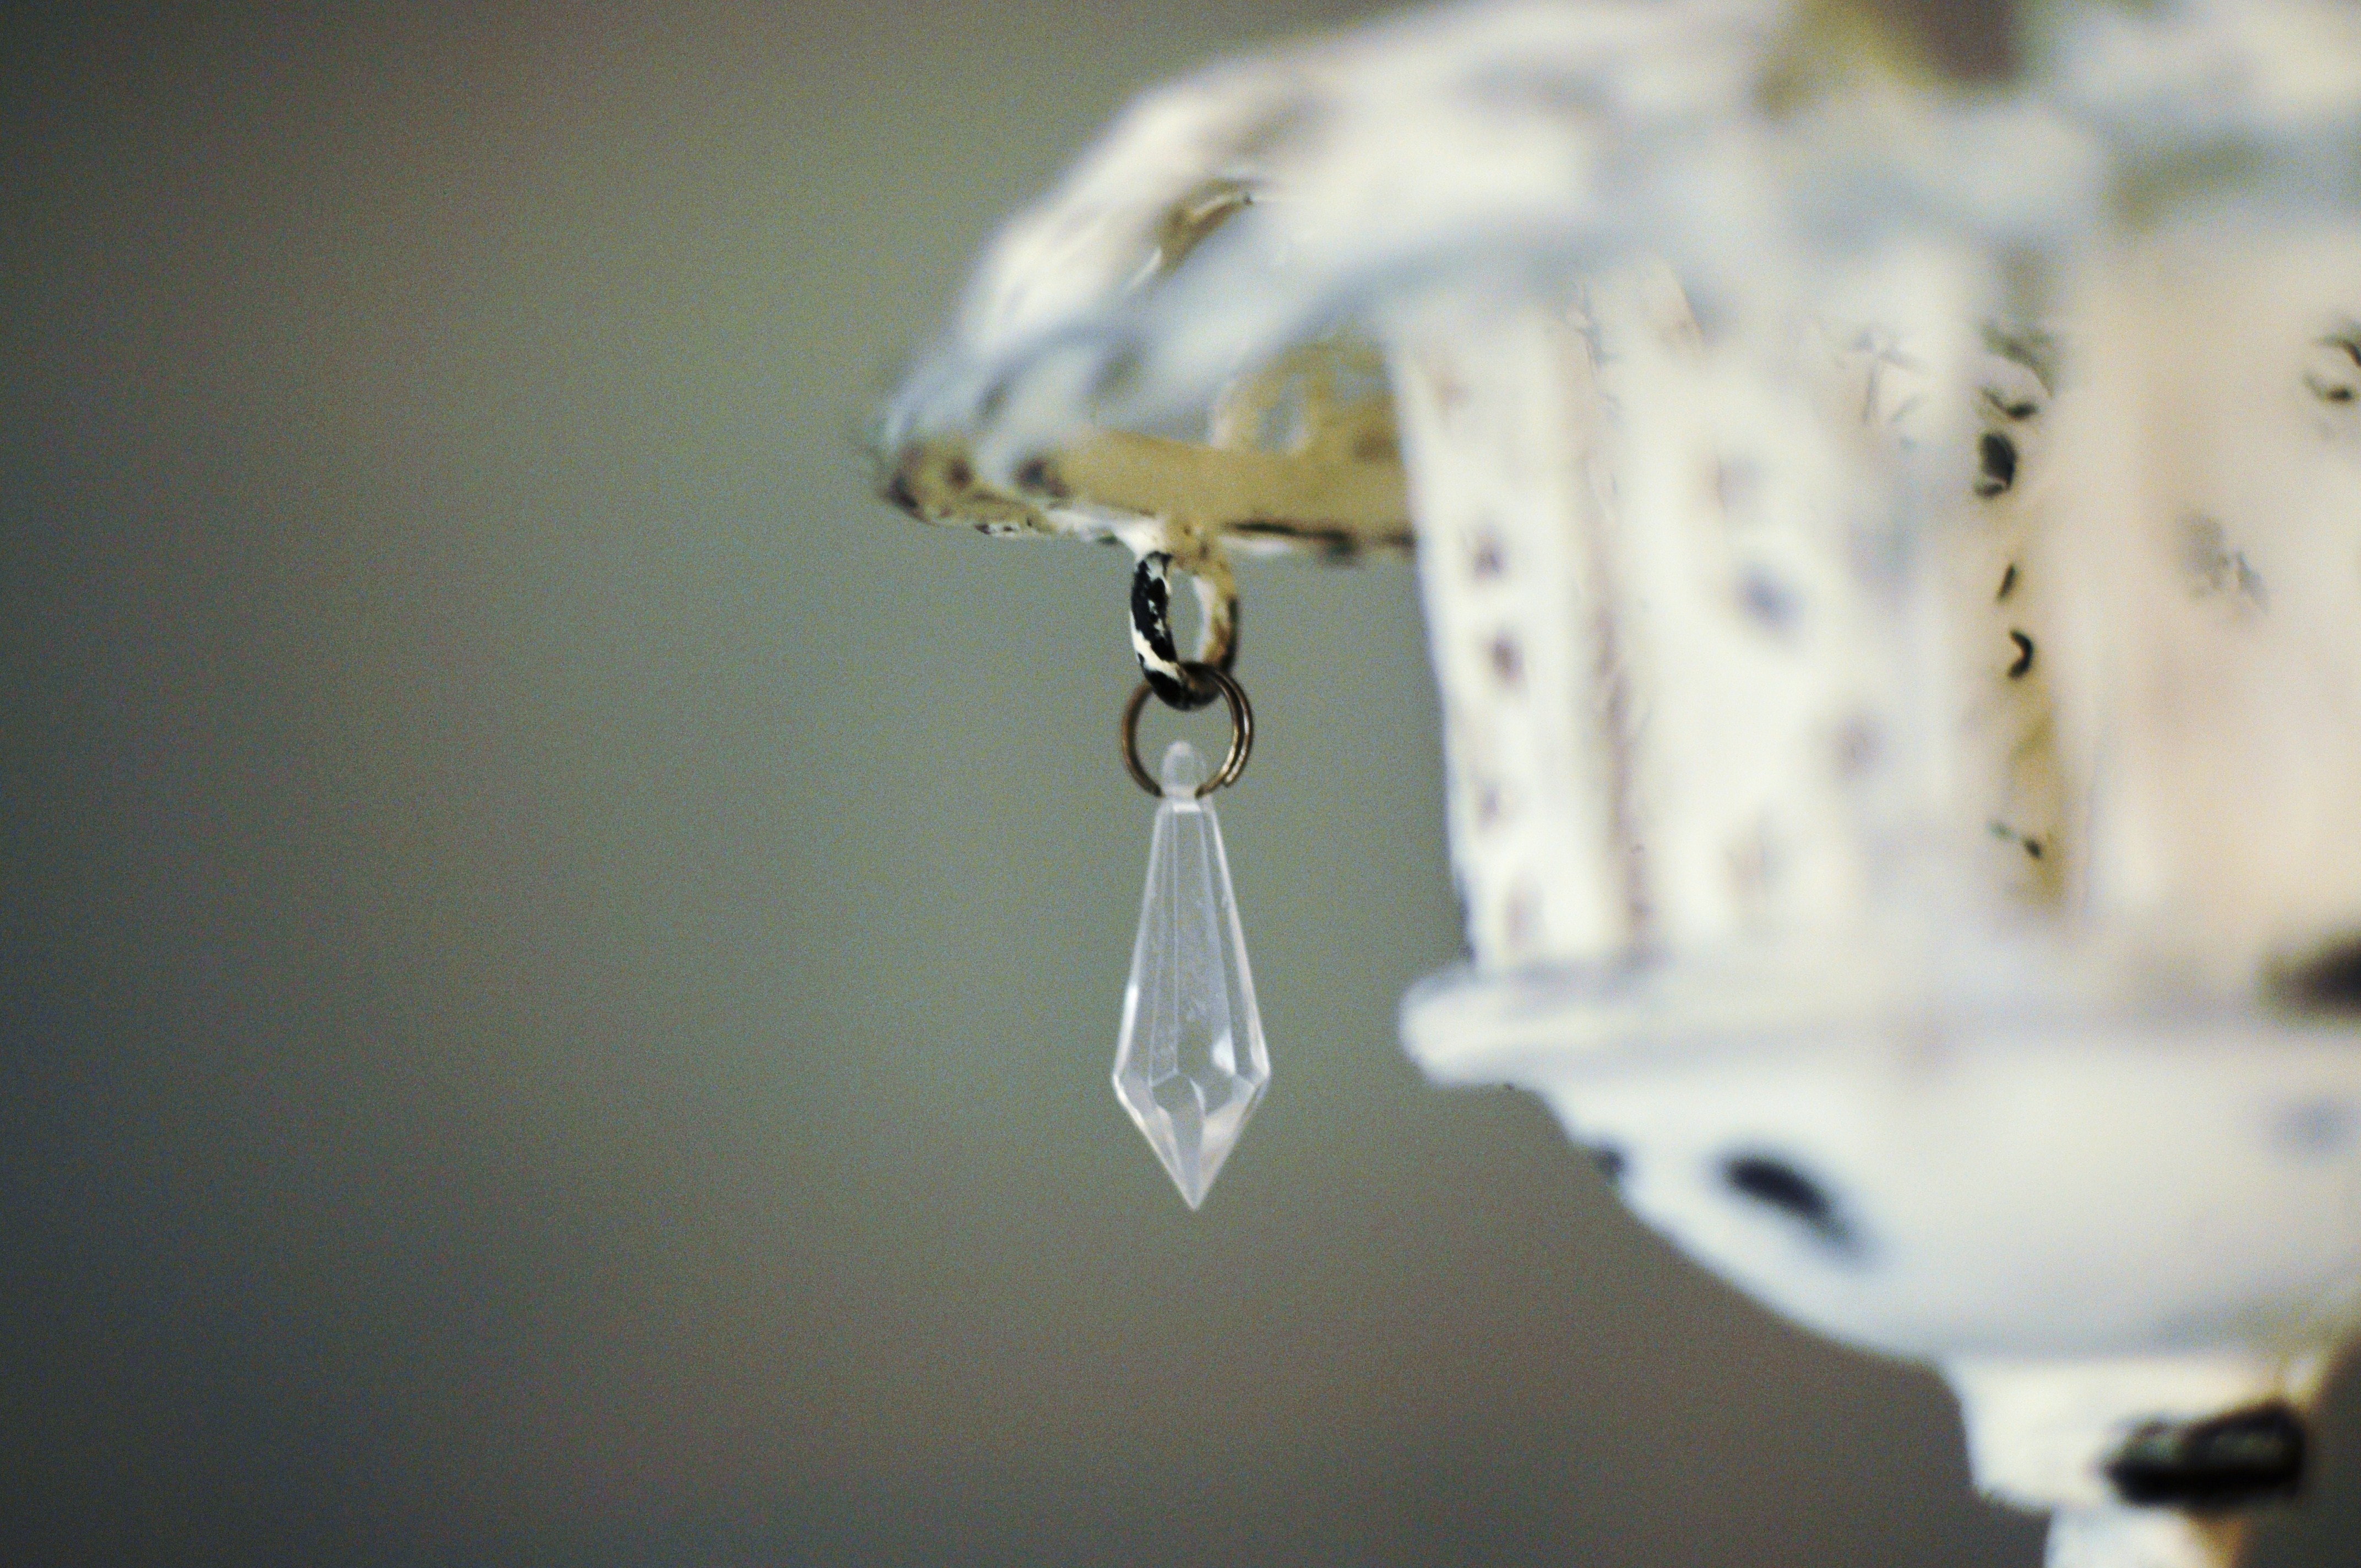
hand, water, wing, light, white, blue, lighting, material, close up, macro photography